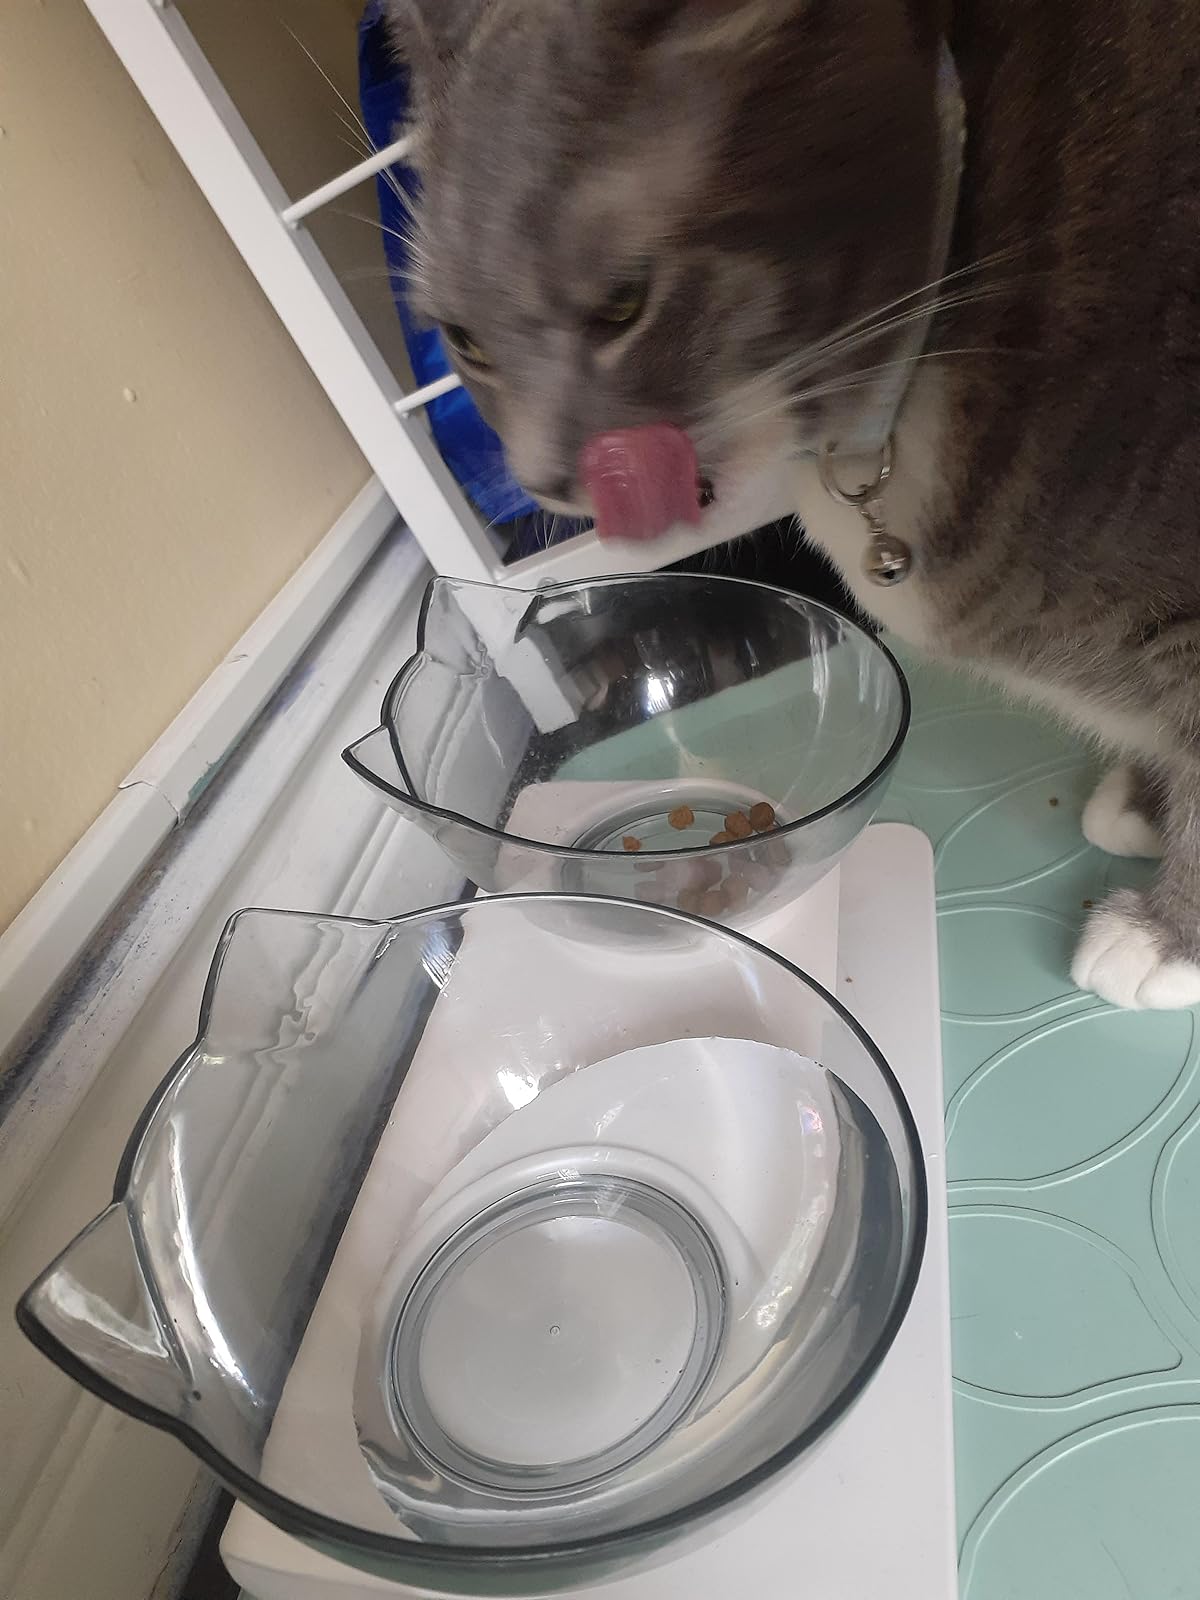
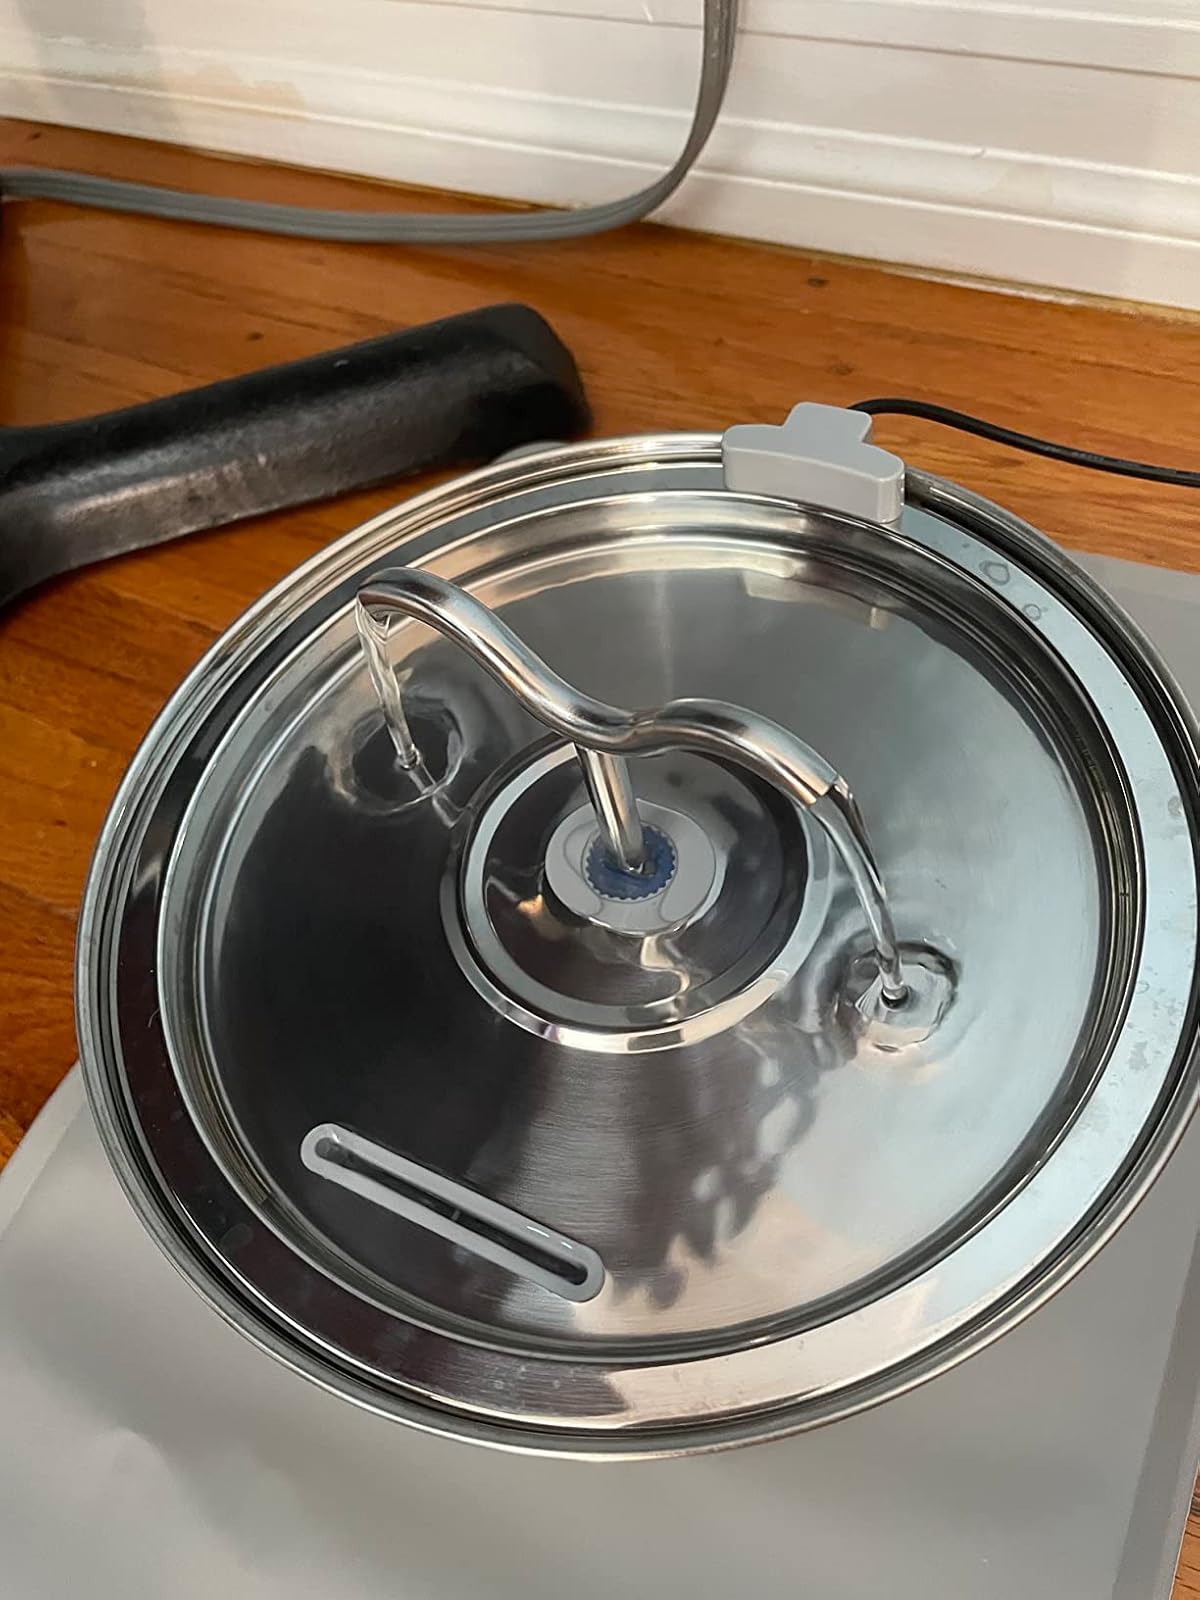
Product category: items_bowl
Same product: no